Bowling (cricket)

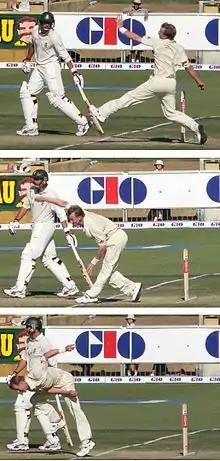
Australian fast bowler Brett Lee in action in 2005.

Bowling the ball is distinguished from simply throwing the ball by a strictly specified biomechanical definition.